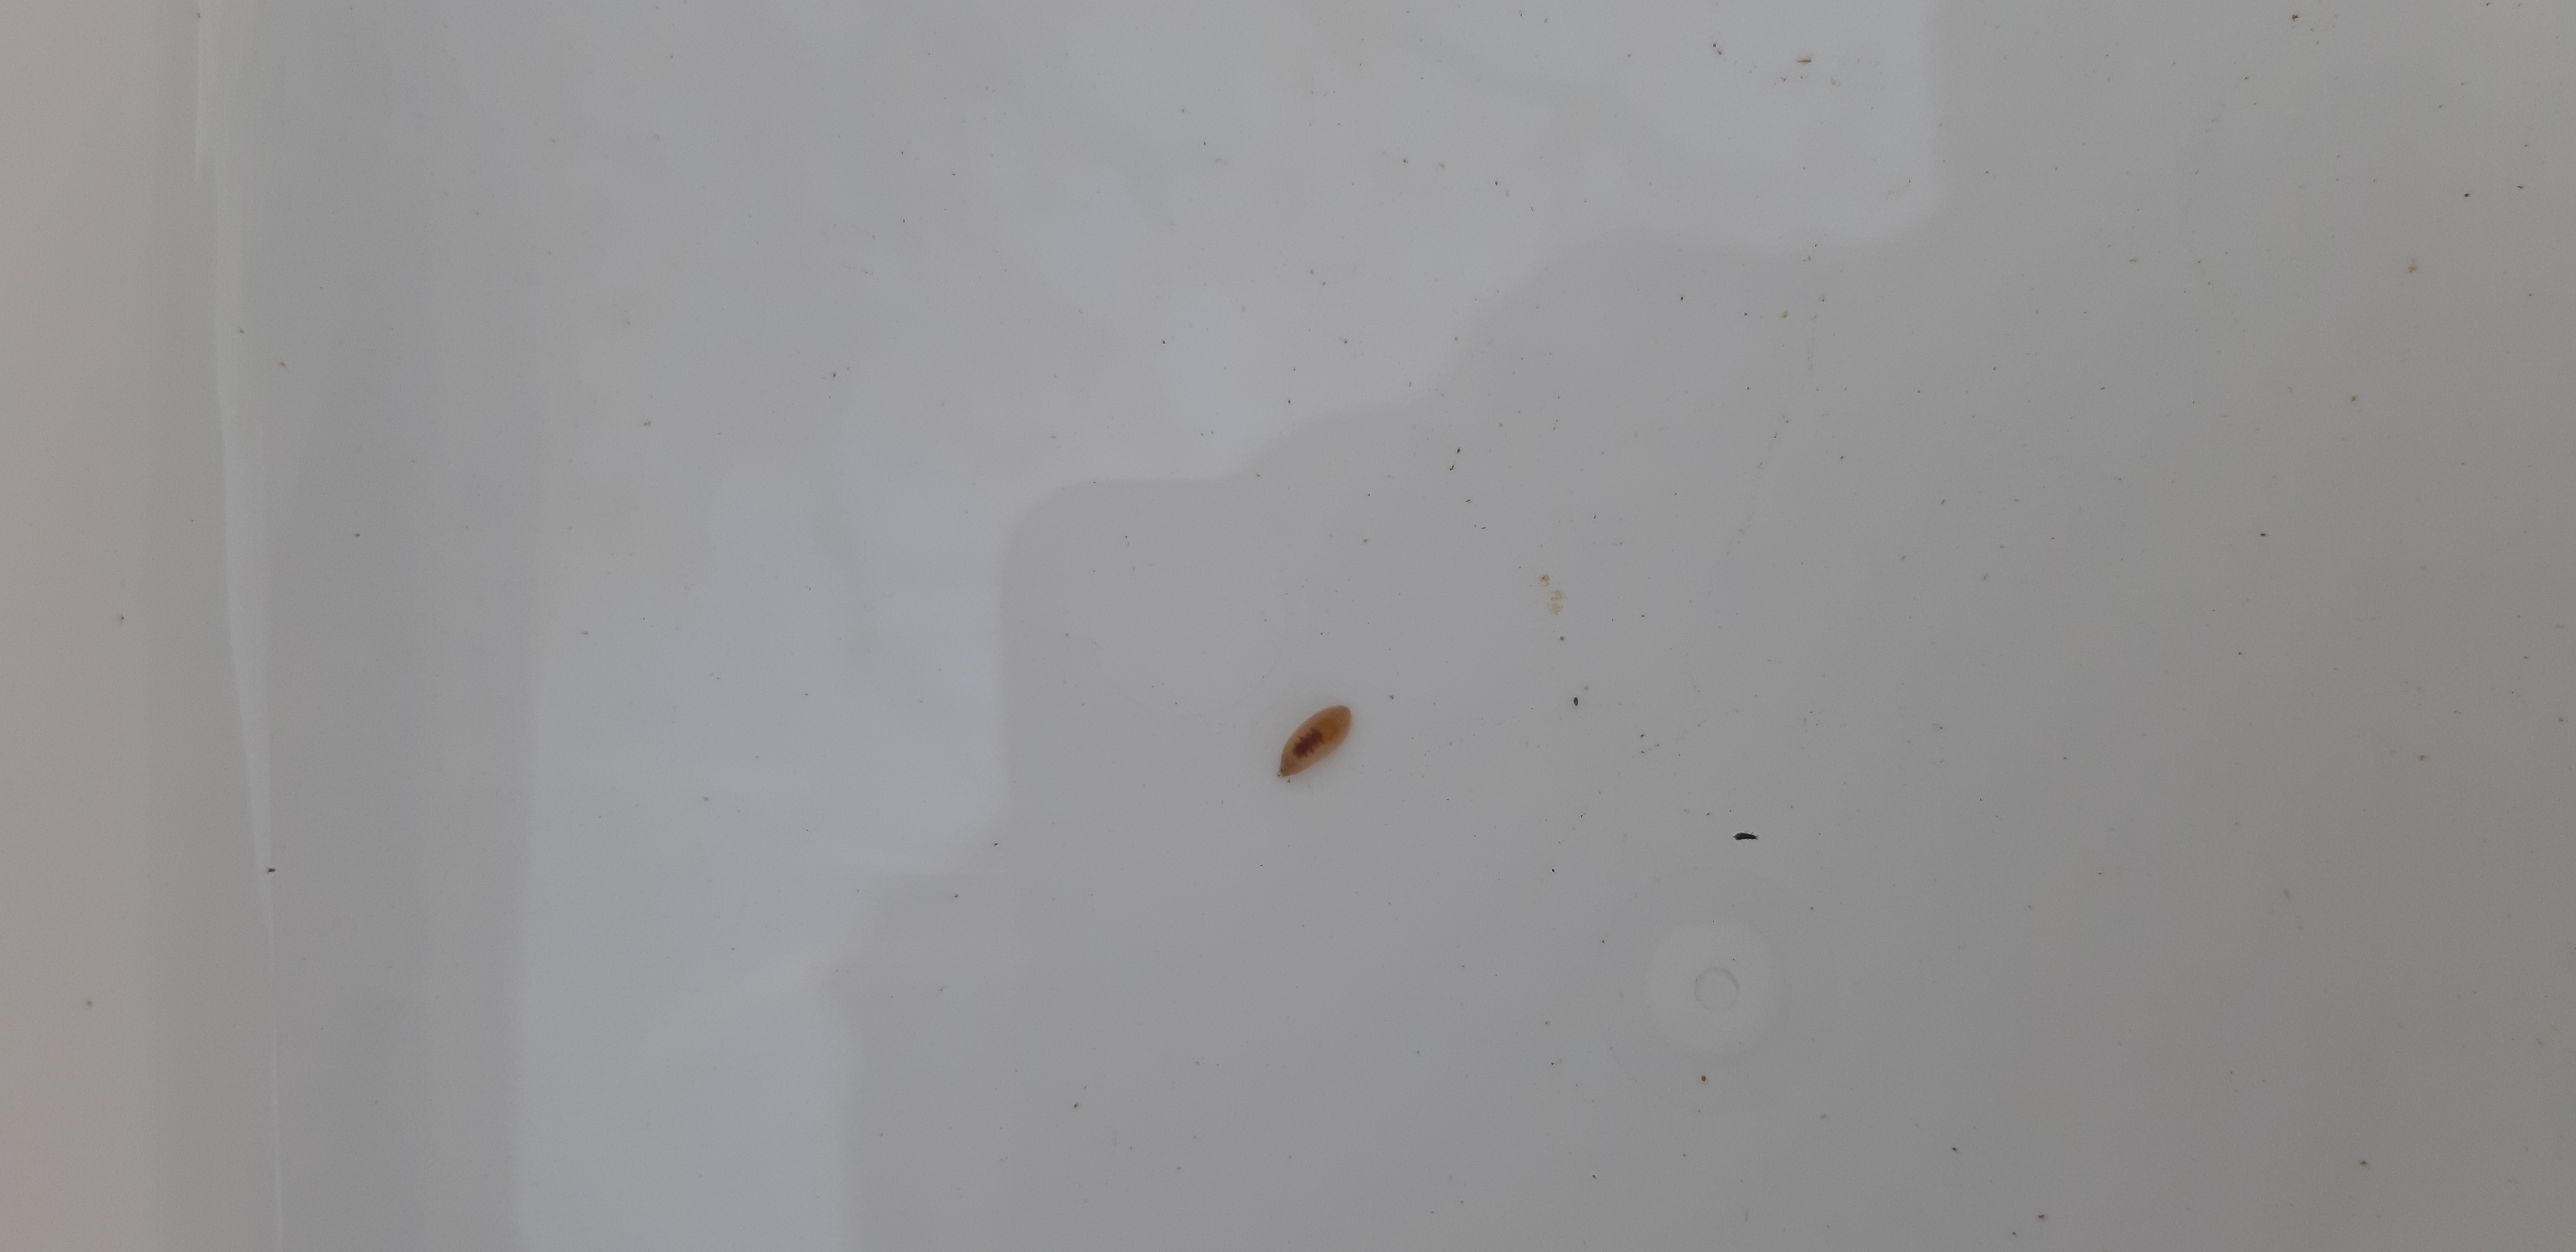
Macroinvertebrate group: leeches